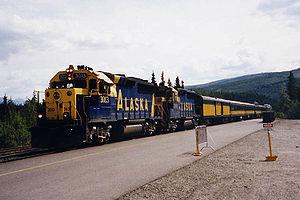
L’Alaska est le 49ᵉ État des États-Unis, dont la capitale est Juneau et la plus grande ville Anchorage, où habite environ 40 % de la population de l'État. Avec une superficie totale de 1 717 854 km², il est l'État le plus étendu et le plus septentrional du pays, mais l'un des moins peuplés, ne comptant que 731 545 habitants en 2019.
L'Alaska Railroad est une entreprise ferroviaire appartenant à l'État américain de l'Alaska. La société basée à Anchorage est propriétaire et gestionnaire d'un réseau de plus de 1 500 km de voies, elle offre des services de transports voyageurs et marchandises. Alaska Railroad est également propriétaire de 35 000 ha de terrains dont elle tire des revenus, la moitié de cette surface étant proposée à la location.